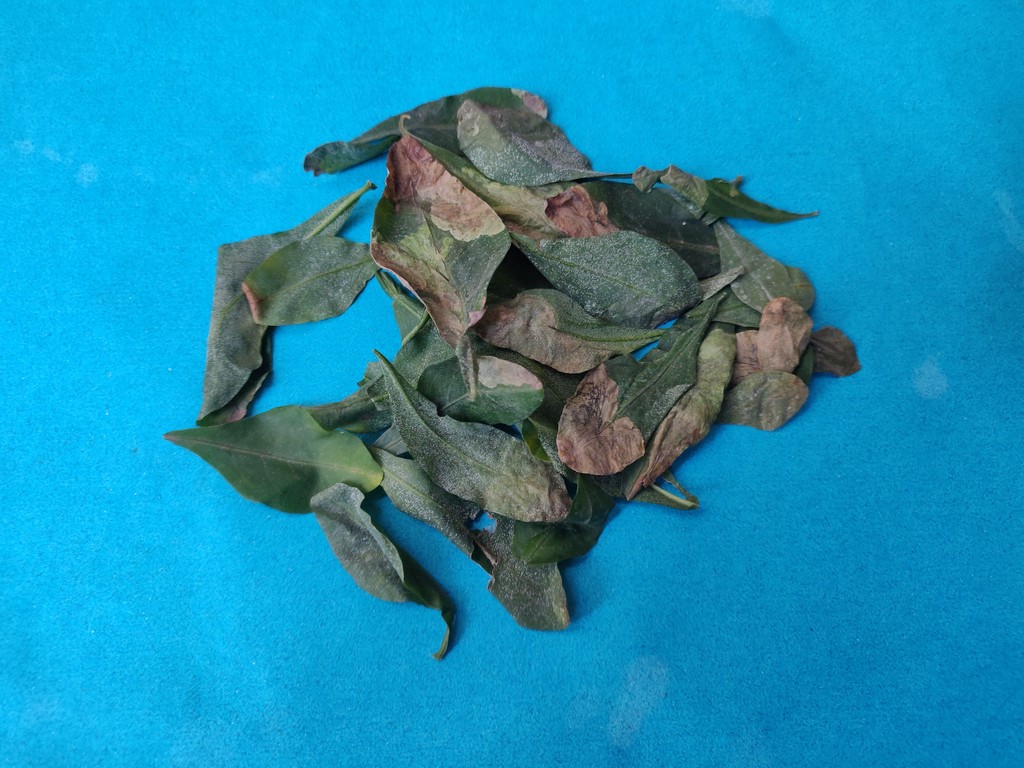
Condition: Unhealthy
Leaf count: multiple
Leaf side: unknown